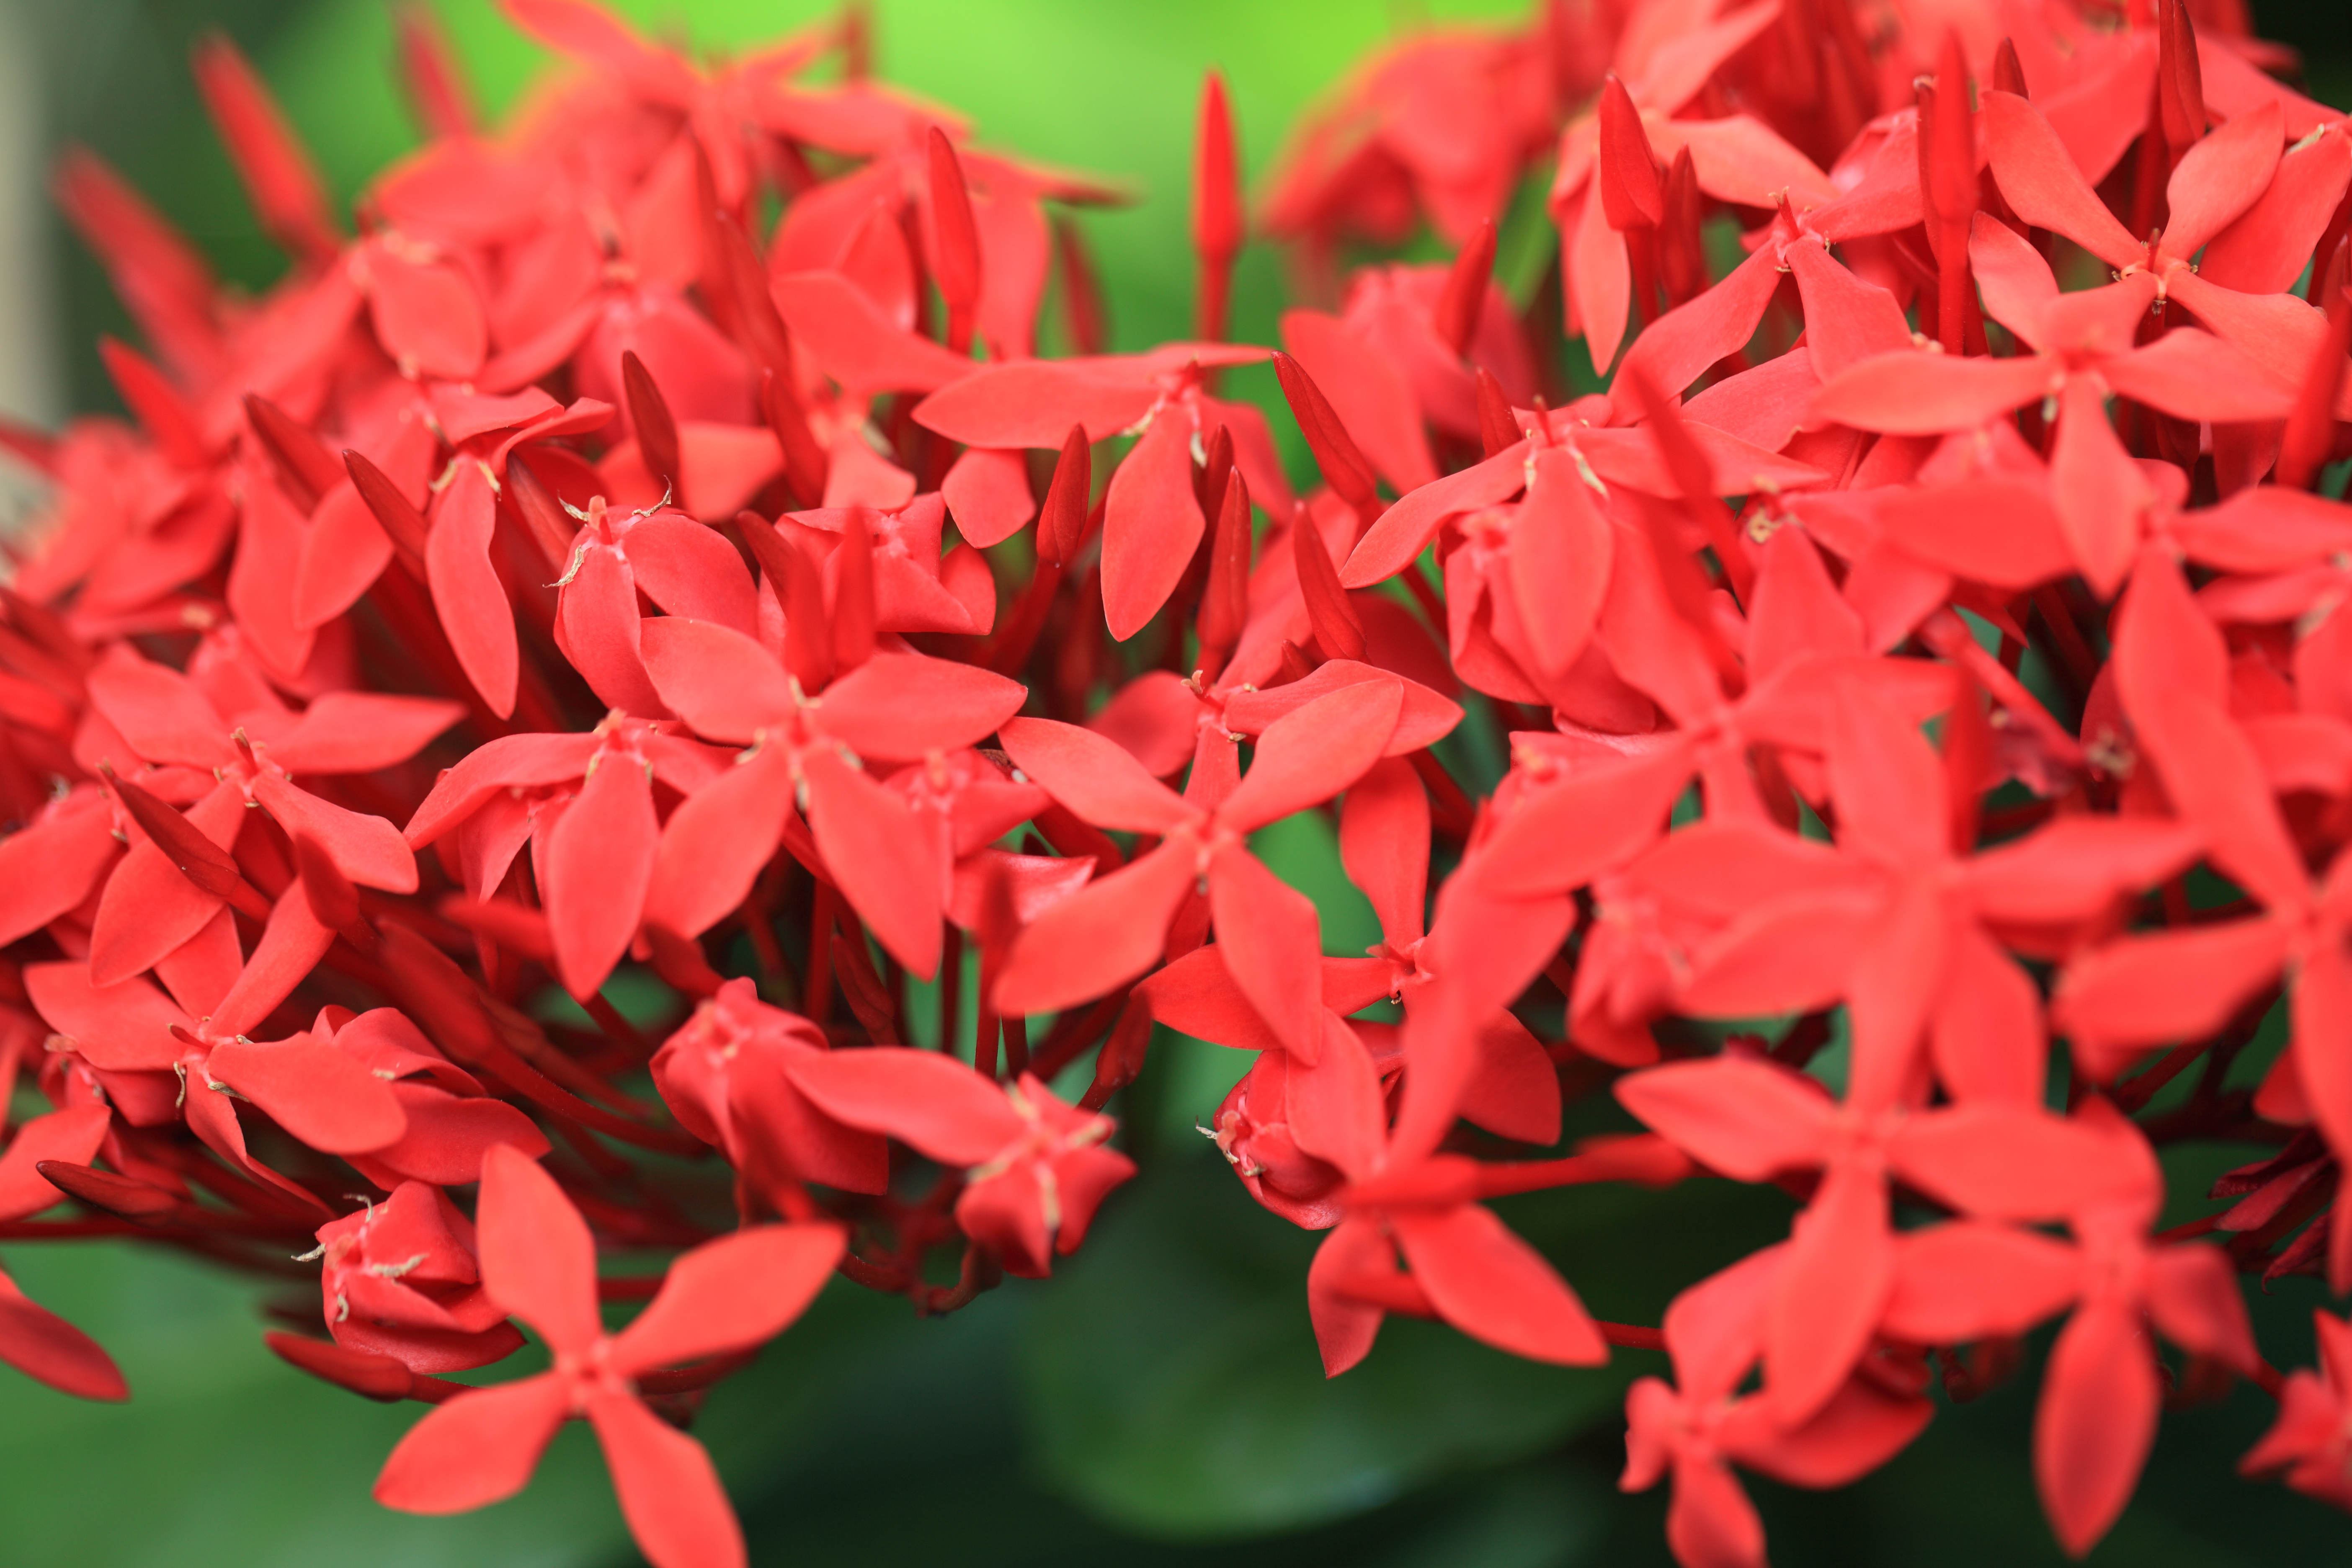
plant, leaf, flower, petal, high, red, macro, canon, botany, pink, flora, 100mm, is, ef, shrub, 5d, hires, usm, markii, hi, res, resolution, ixora, macro photography, flowering plant, land plant